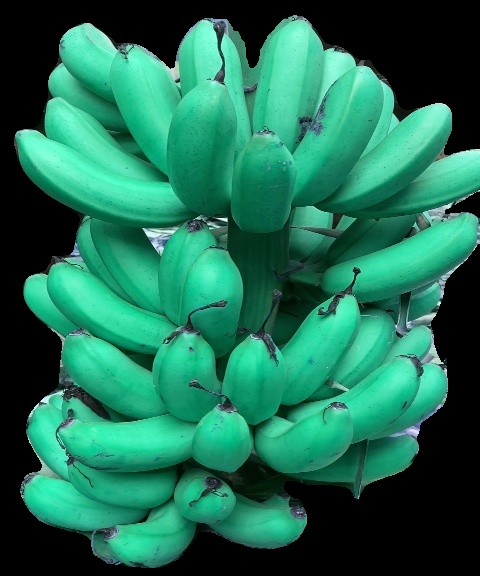
Variety: rasbale
Grade: grade1